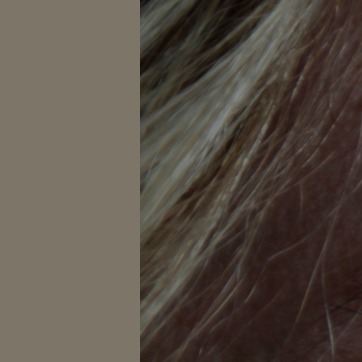
Material: hair